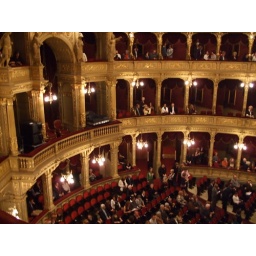
We had a seat in a box for 1 pound 10p